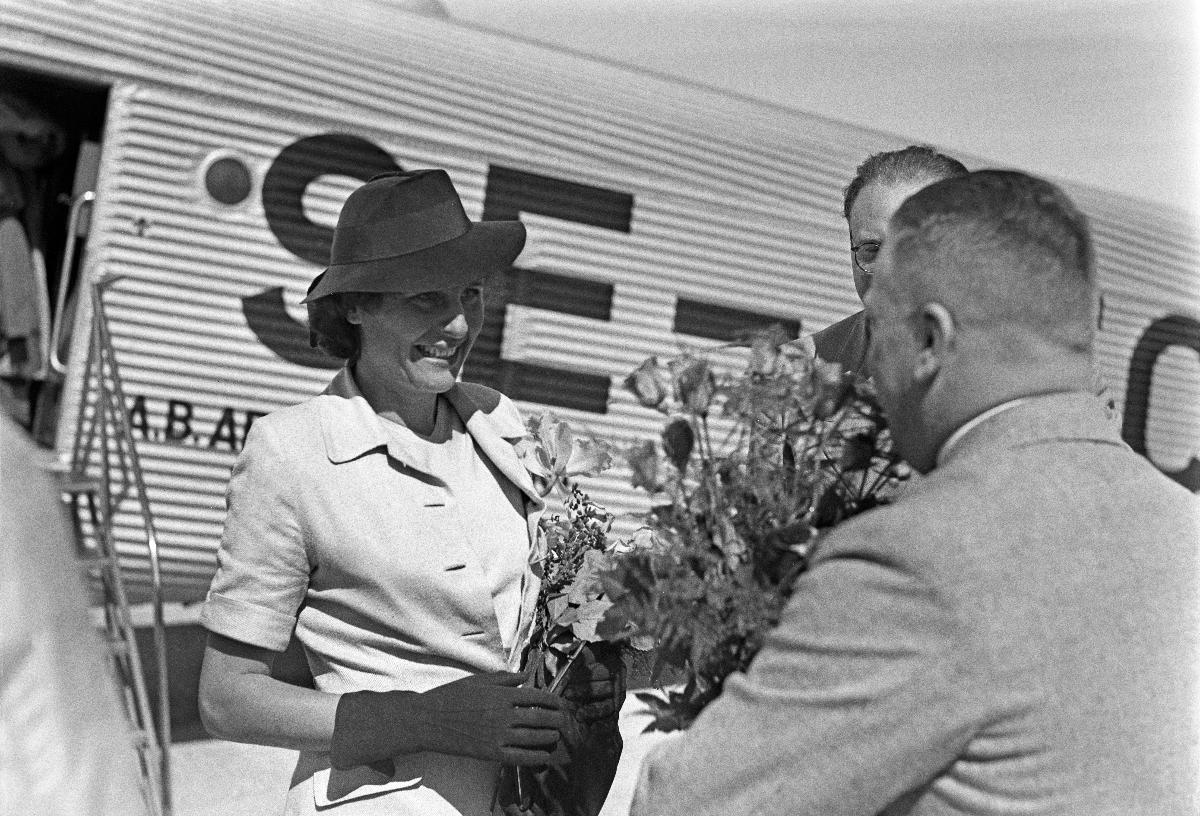
Elokuvaohjaaja Leni Riefenstahl Helsingissä
Filmregissör Leni Riefenstahl i Helsingfors; Film Director Leni Riefenstahl in Helsinki
sisällön kuvaus: Saksalainen elokuvaohjaaja Leni Riefenstahl Helsingissä elokuussa 1938. Leni Riefenstahl saapuu Suomeen. content description: The German film director Leni Riefenstahl in Helsinki in August 1938. Leni Riefenstahl arrives in Finland. innehållsbeskrivning: Tyska filmregissören Leni Riefenstahl i Helsingfors i augusti 1938. Leni Riefenstahl anländer till Finland.
Kuvaaja: Sundström, Hugo, kuvaaja
Vuosi: 1938
Paikka: Suomi, Uusimaa, Helsinki
Aiheet: Riefenstahl, Leni; HBL; henkilöt; elokuvaohjaajat; saksalaiset; naiset; film industry; film directors; German; women; female; persons; Germans; personer (individer); filmregissörer; tyskar; kvinnor; filmindustri; tyska